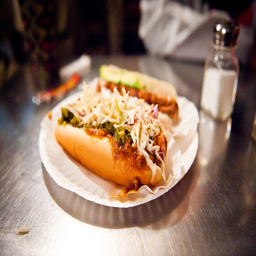
Two hot dogs are on a paper plate with a salt shaker next to the plate.
Two hot dogs with cheese and toppings sit on a paper plate.
A plate of food on a stainless steal table sits next to a salt shaker
Two hot dogs on a plate next to  a salt shaker
Two hot dogs, heavily garnished, sit on a paper plate.